Gérald Genta

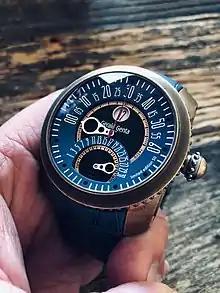
Gerald Genta Gefica Biretro Safari Re-edition Blue Note

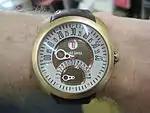
Gerald Genta "Gefica Re-edition Mt. Kilimanjaro"

After starting his own brand in 1969, Genta would create the sonneries, among them the Gérald Genta "Octo Granda Sonnerie Tourbillion", which contained four gongs and an emulated Westminster Quarters bell ring at each quarter and on the hour, "the same melody rung out by London's Big Ben", and priced at $810,200. In 1994, he designed the "Grande Sonnerie Retro", the world's most complicated wristwatch, and priced at approximately $2 million. For private requests, Genta hand-designed the movements, dials and cases of his timepieces and employed limited or no external assistance, outsourcing or mechanization during the process; it was not unusual for a single watch to take up to 5 years to complete.